Stoffel Muller

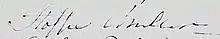
Stoffel Muller

Muller was born on 16 February 1776 in Puttershoek. His father was a sailor and Muller accompanied him frequently; after the death of his father, he worked as a skipper. He married Helena Groenendijk (died 1853) and had three sons with her.